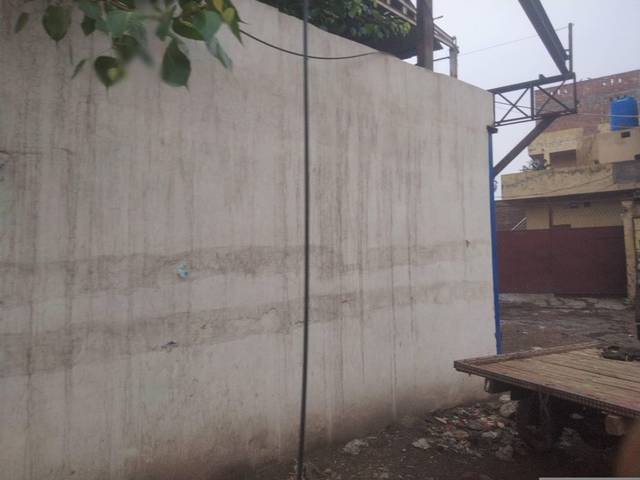
Region: Pakistan
Coordinates: 31.601, 74.325